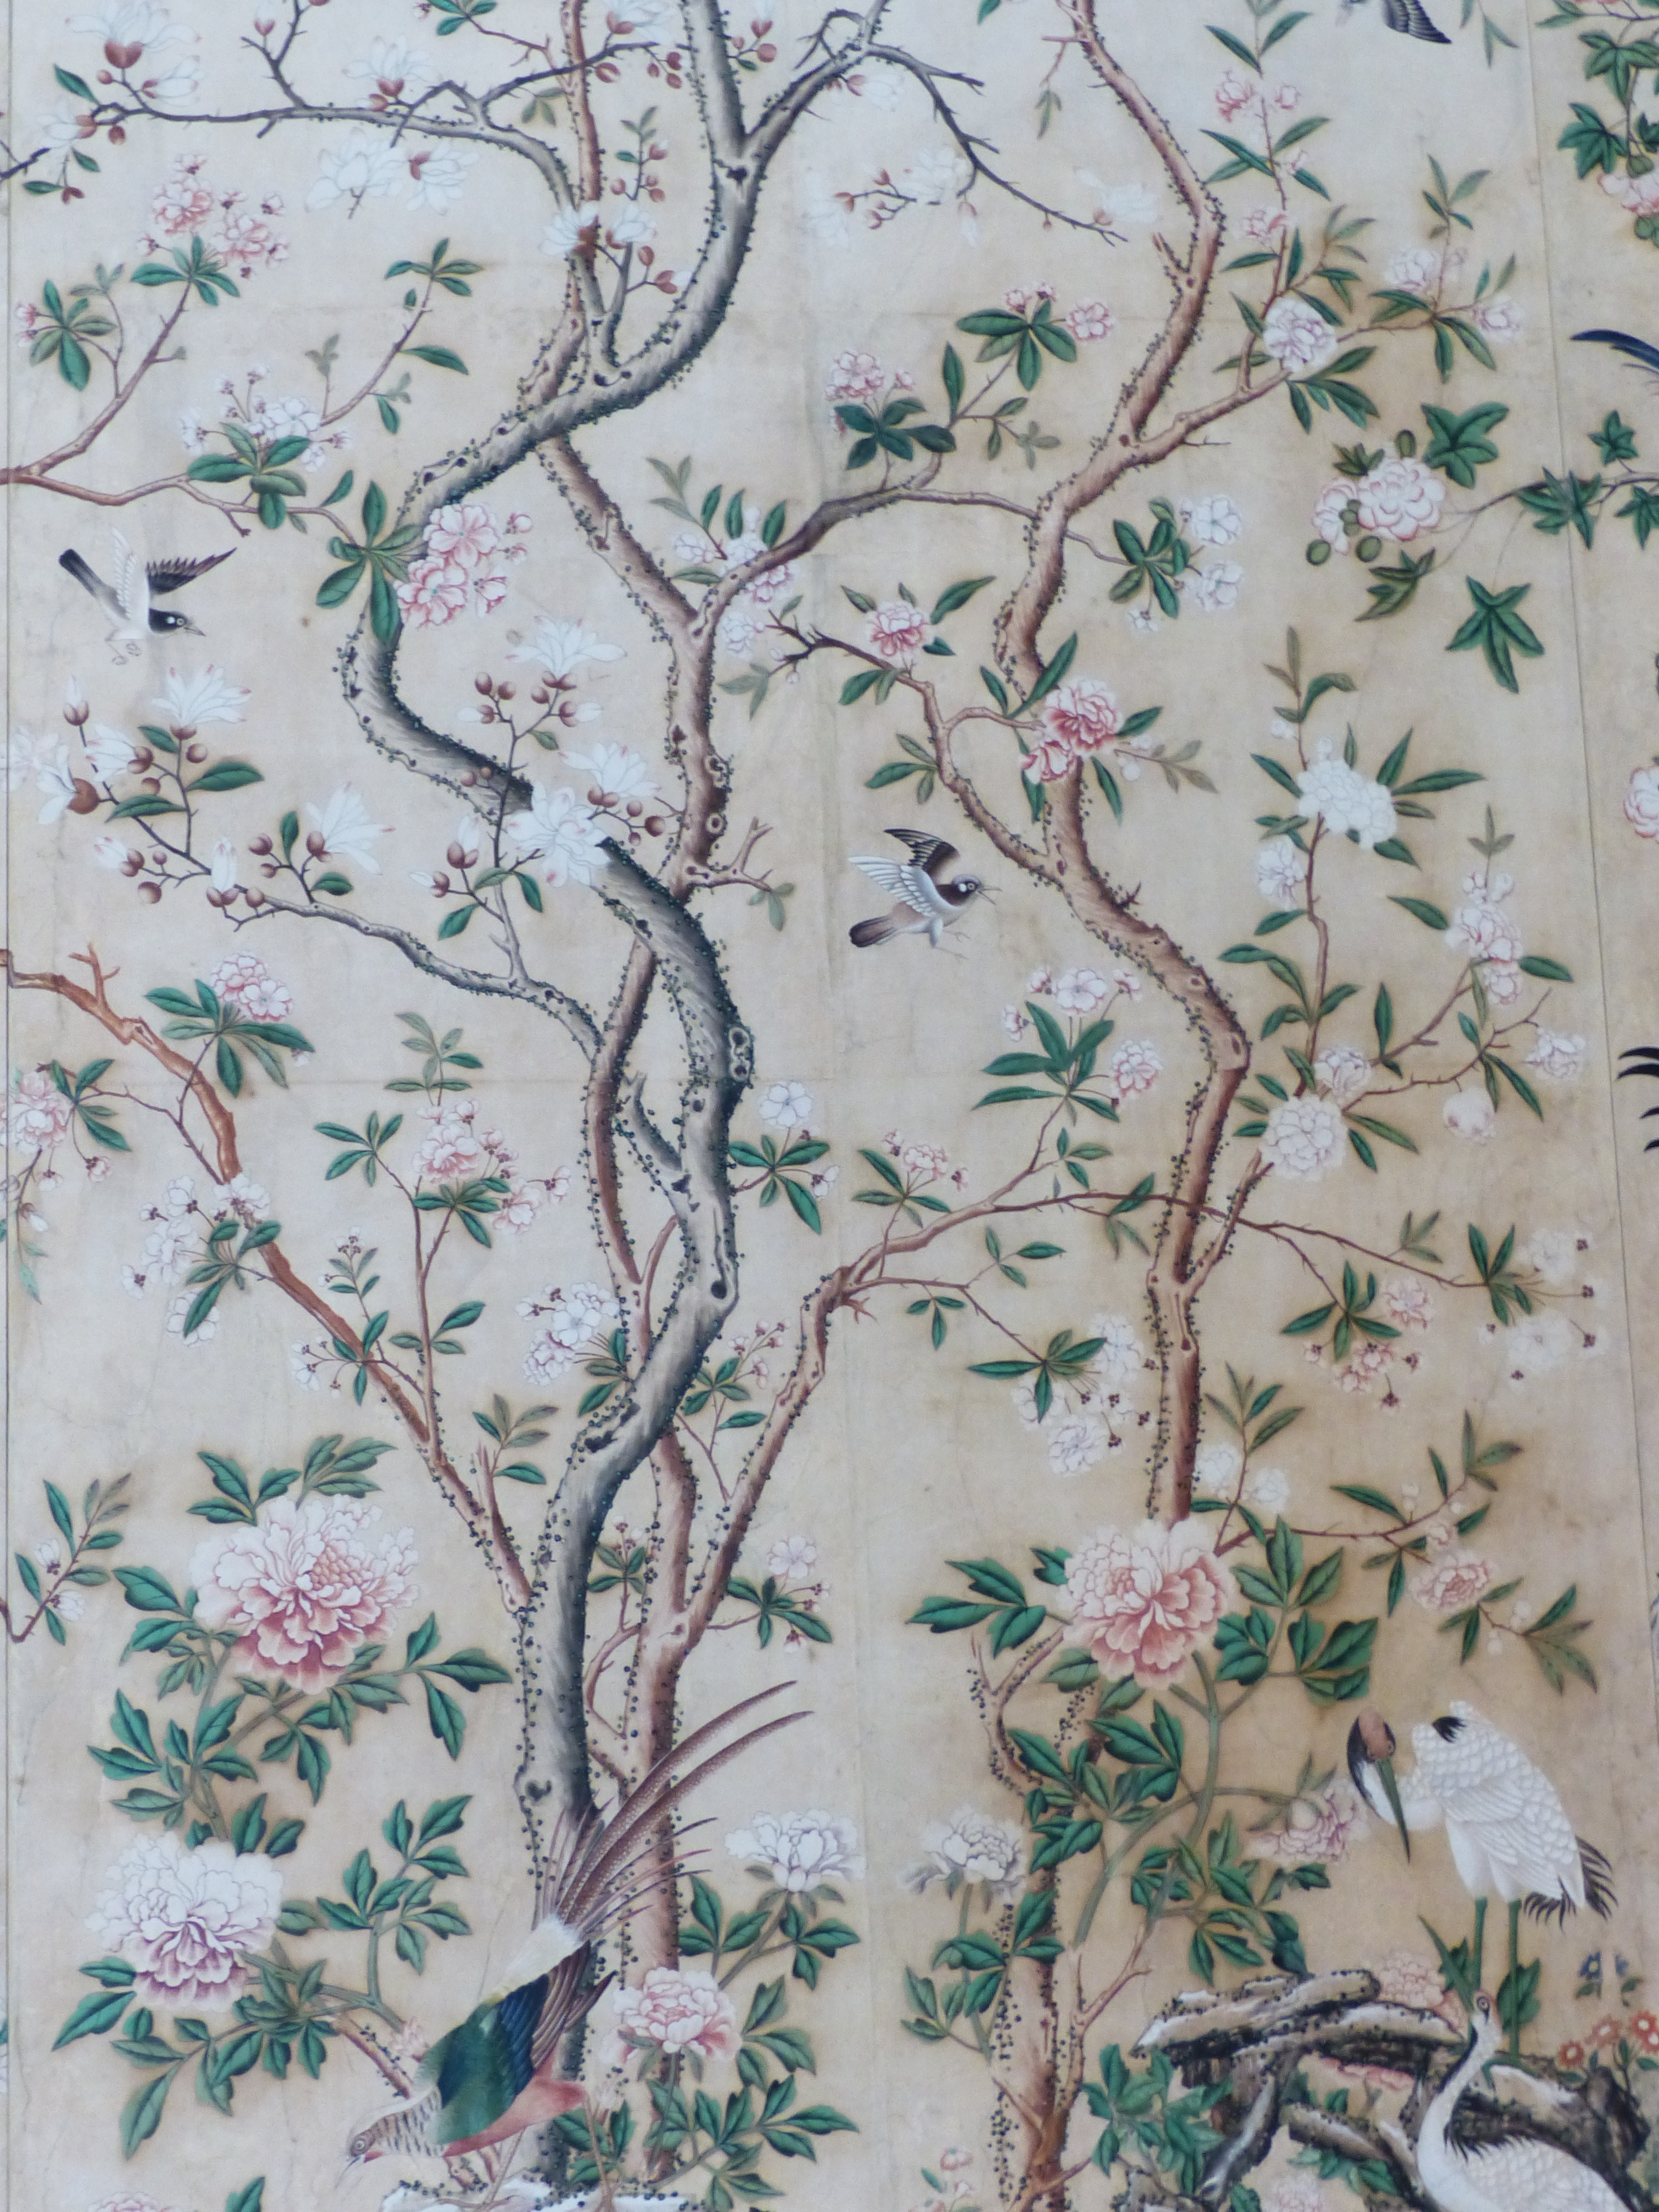
branch, leaf, flower, pattern, castle, botany, material, interior design, austria, textile, art, wallpaper, salzburg, hellbrunn, schloss hellbrunn, chinese wallpaper